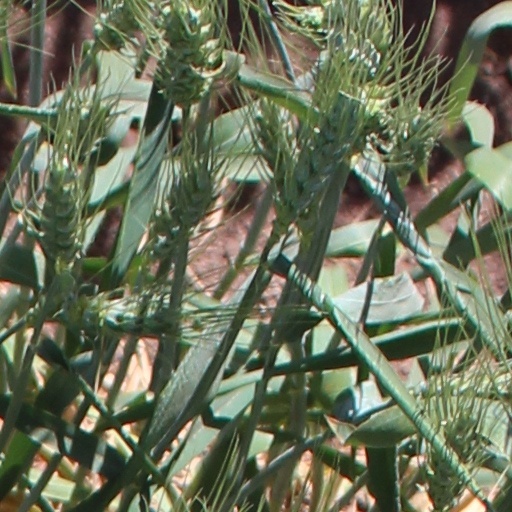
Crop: wheat